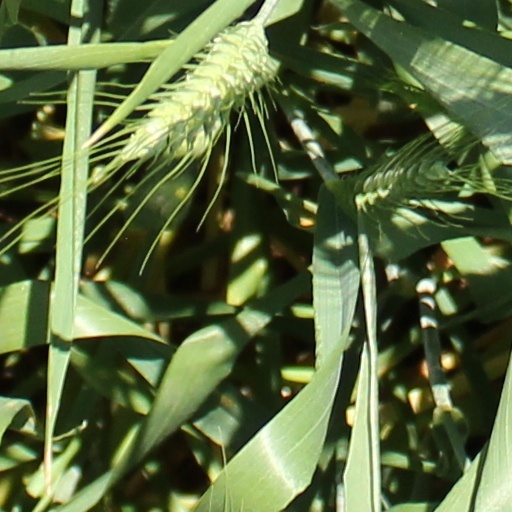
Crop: wheat